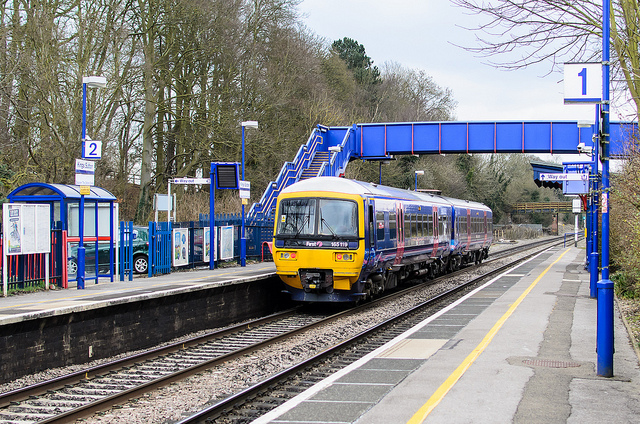
a train on a train track with trees and a sky background

uA picture of a train on a trolley track.

A train station with a train stopped at the station.

A yellow and blue train traveling under a blue bridge.

A yellow and blue train parked at a bright blue train station.